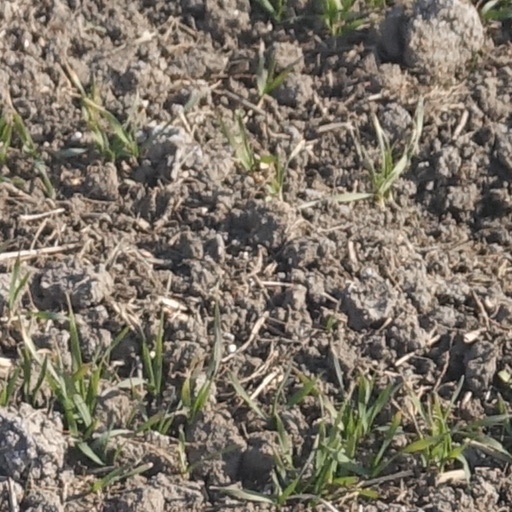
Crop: wheat